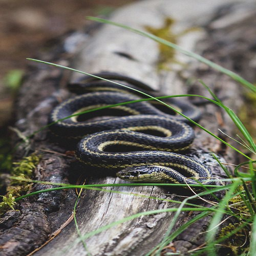
biological species -- we 've seen lots of those in the woods !